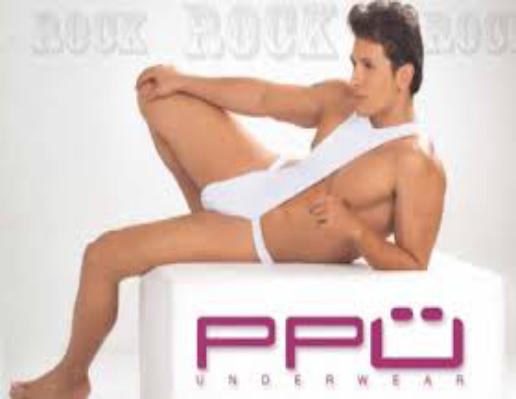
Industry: Necessities